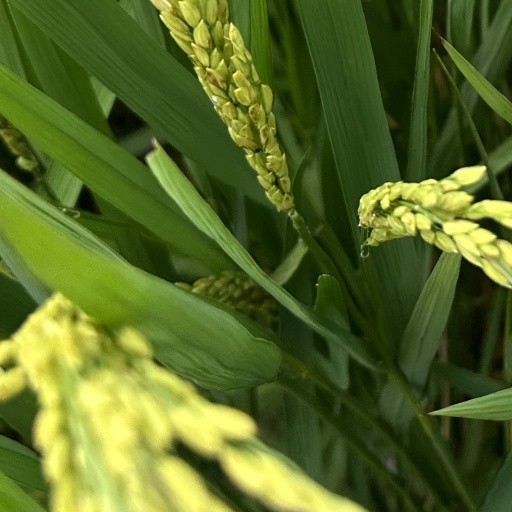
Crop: rice